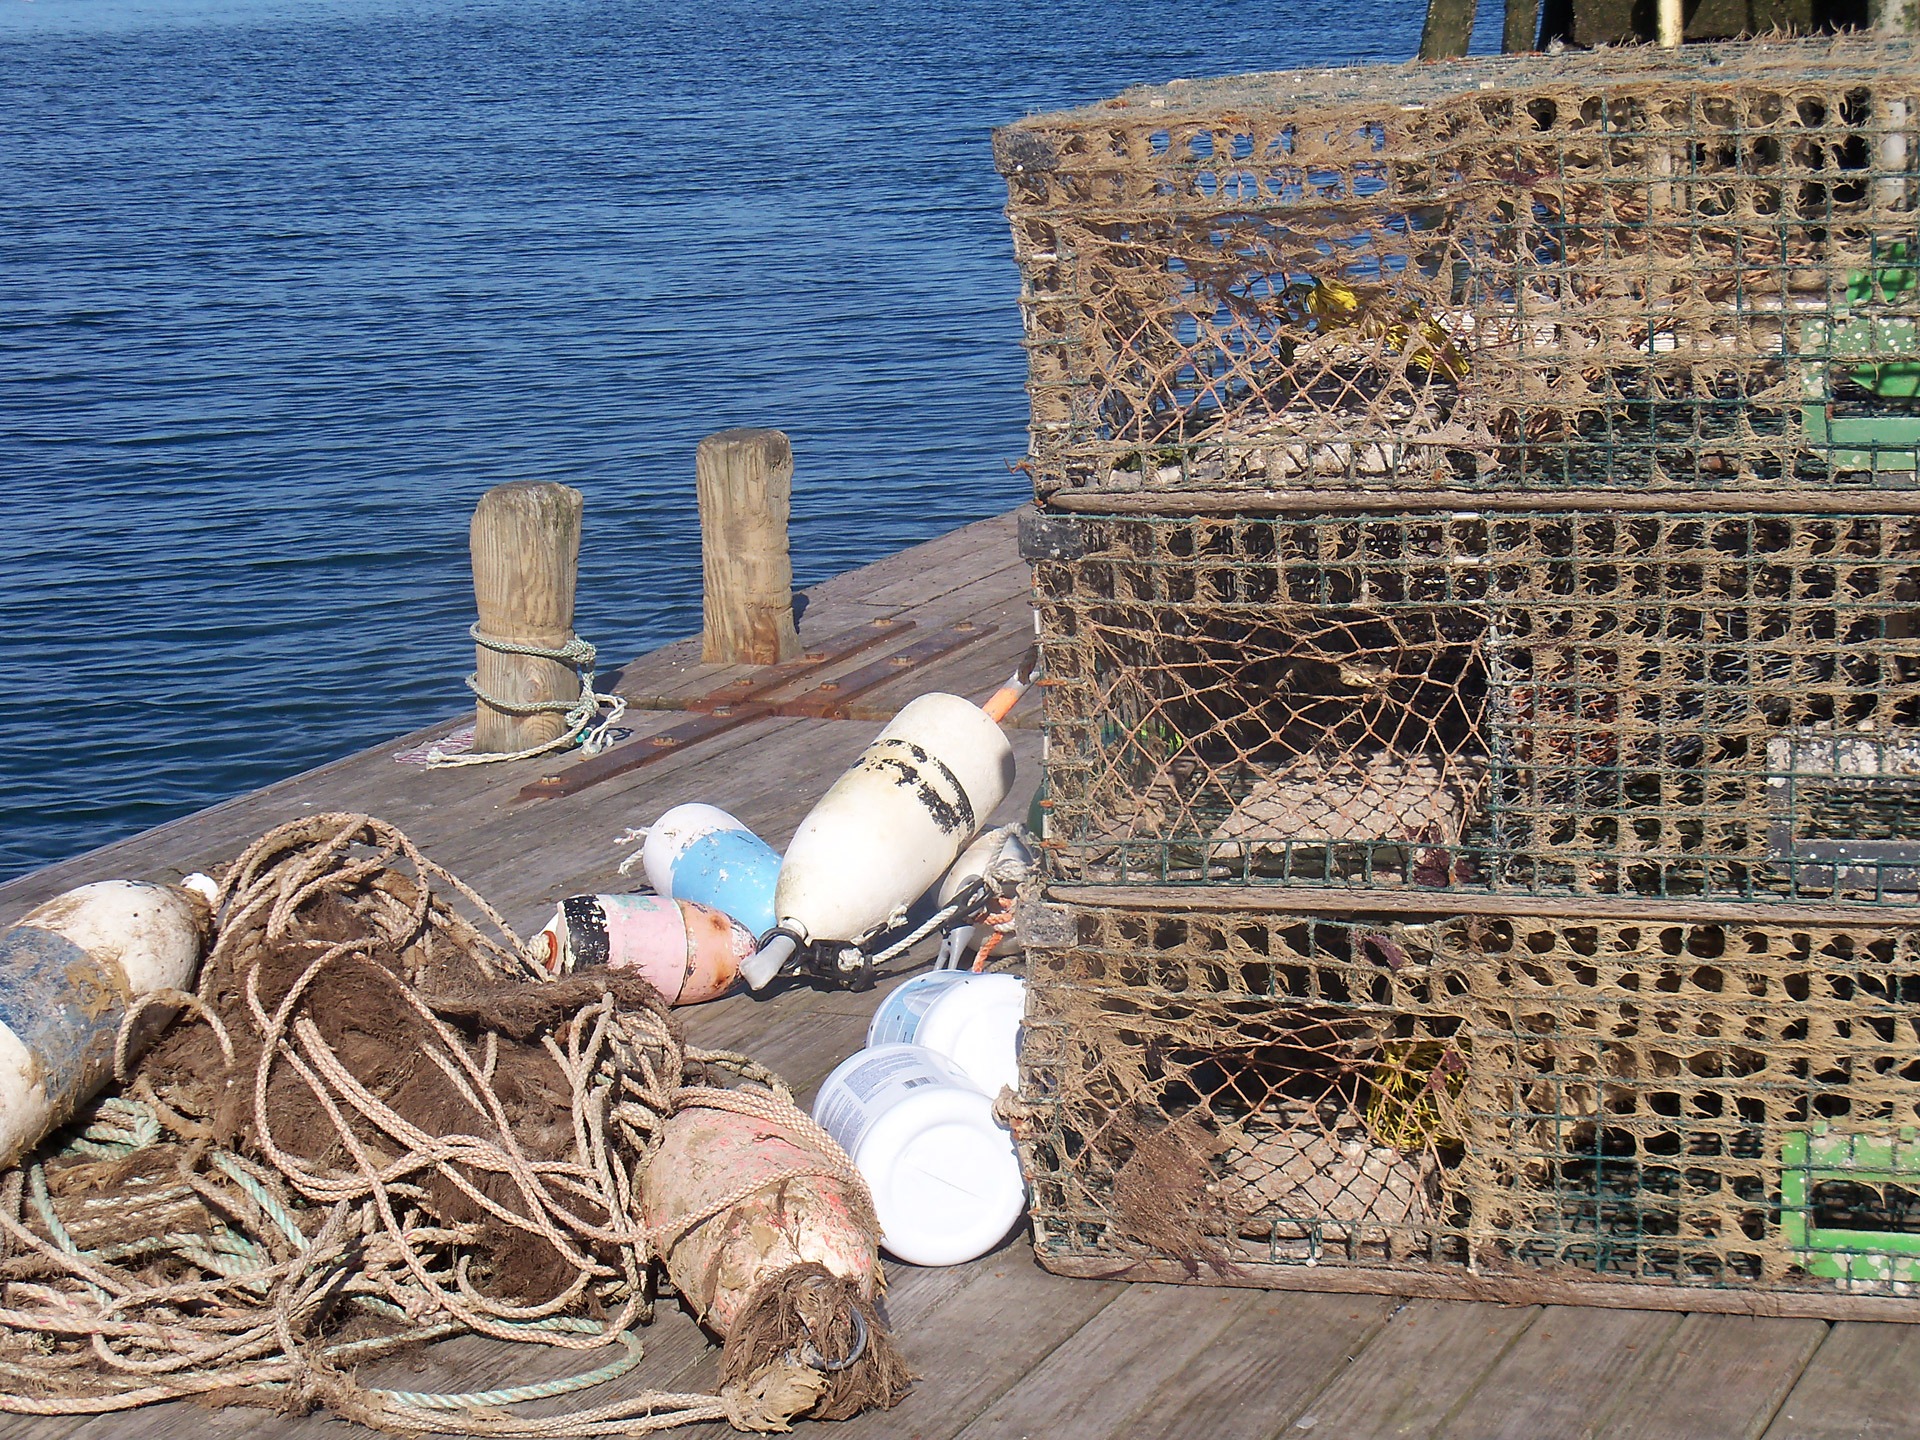
sea, ocean, bird, dock, pier, harvest, bay, harbor, lobster, duck, harvesting, trap, lobsters, traps, lobstermen, lobstering, lobster buoy, lobster buoys